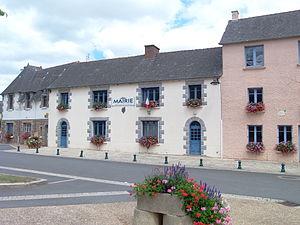
Façade de la Mairie d'Illifaut
Illifaut [ilifo] est une commune du département des Côtes-d'Armor, dans la région Bretagne, en France.